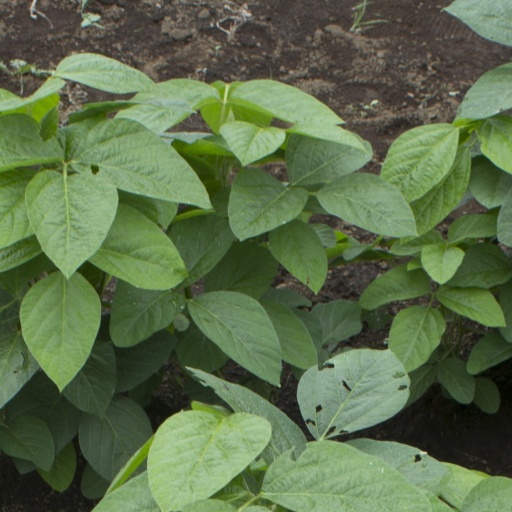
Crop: soybean